Okkervil River

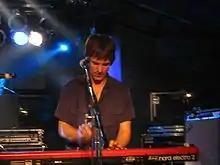
Jonathan Meiburg, former Okkervil River member, at a festival in 2006

In 2001, Meiburg and Sheff founded a second band known as Shearwater. Originally an outlet for Meiburg songs and some Sheff songs that didn't fit the Okkervil mold, Shearwater has gradually evolved into a full-fledged band. The band's 2006 release, "Palo Santo" (sans Sheff's vocals, but including his musical input), has seen Meiburg receive great critical acclaim. The groups still share many fans, and, while on tour together in 2004, they released a limited edition split-CD entitled "Sham Wedding/Hoax Funeral". In 2008, Meiburg left Okkervil River to focus exclusively on Shearwater.